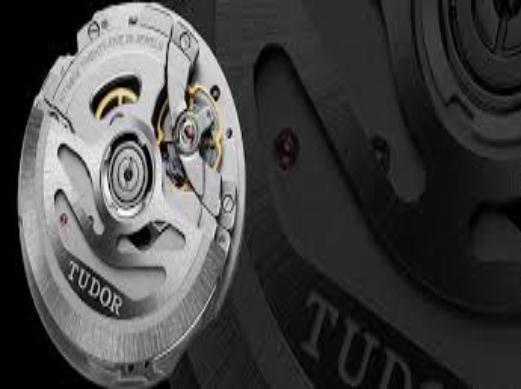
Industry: Clothes